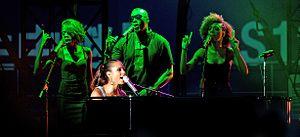
Alicia Keys, de son vrai nom Alicia Augello-Cook, née le 25 janvier 1981 dans le quartier de Harlem à New York, est une pianiste, chanteuse, auteure-compositrice-interprète, actrice et productrice américaine.